200 West Street

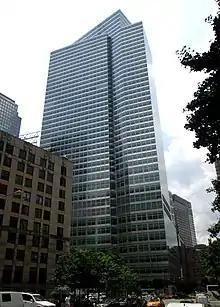
View from Murray Street

200 West Street is in the Battery Park City neighborhood of Manhattan in New York City. The building is on the western side of West Street between Murray Street to the north and Vesey Street to the south. It is adjacent to the Conrad Hotel to the west. 200 West Street is directly across from 200 Vesey Street and 250 Vesey Street, both within Brookfield Place (formerly the World Financial Center), to the south. Other nearby buildings include One World Trade Center to the southeast, the Verizon Building to the east, and 111 Murray Street to the northeast. 200 West Street is Battery Park City's only office building north of Brookfield Place.